Charles Rafter

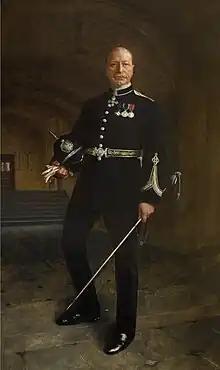
Oil portrait, 1923, artist unknown. Now in the collection of the West Midlands Police Museum.

Sir Charles Haughton Rafter (1860 – 23 August 1935) was a British police officer who served as Chief Constable of the Birmingham City Police from 1899 until his death in 1935.